Club (organization)

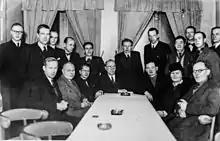
Meeting of the Saimaan Kameraseura photoclub on January 28, 1946 in Lappeenranta, Finland

The institution of the gentleman's club has spread all over the English-speaking world. Many of those who energised the Scottish Enlightenment were members of the Poker Club in Edinburgh. In the United States clubs were first established after the War of Independence. One of the first was the Hoboken Turtle Club (1797), which still survived as of 1911. In former British Empire colonies like India and Pakistan they are known as Gymkhana.